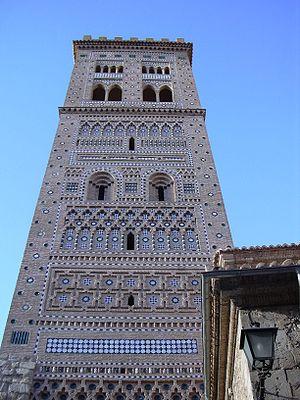
Une brique est un élément de construction généralement en forme de parallélépipède rectangle constitué de terre argileuse crue, séchée au soleil — brique crue — ou cuite au four, employée principalement dans la construction de murs.